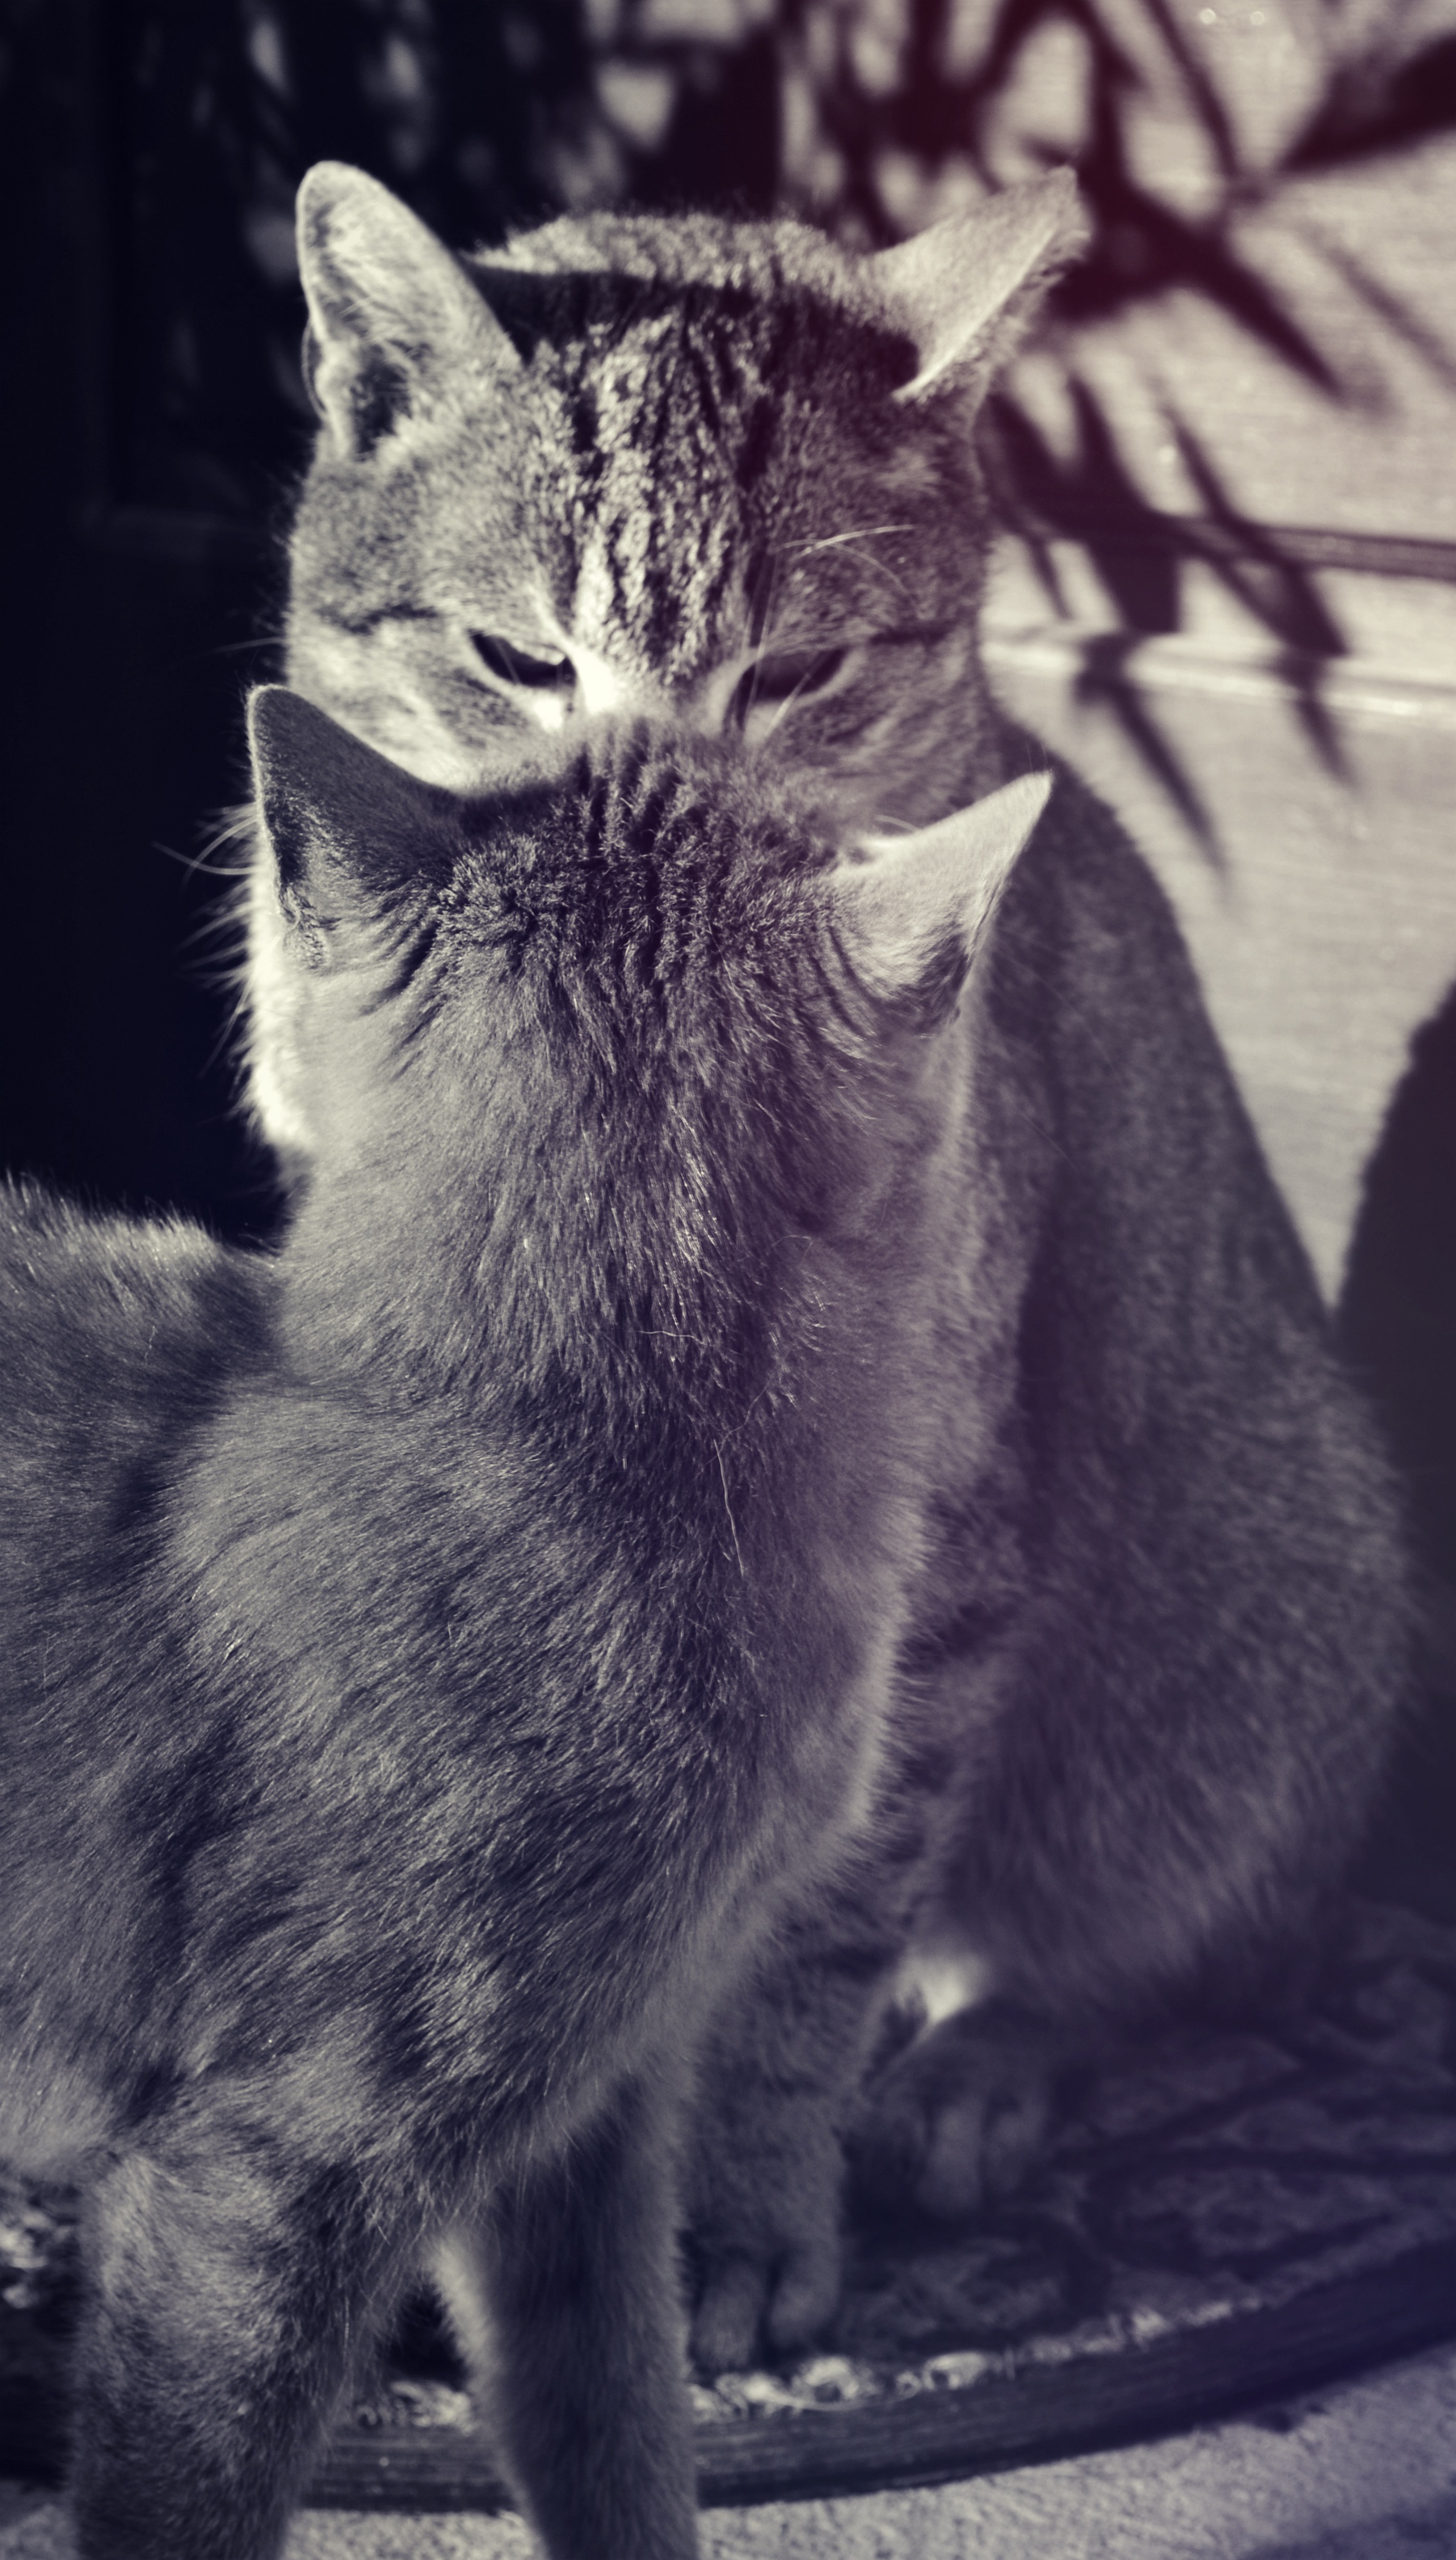
black and white, animal, kitten, cat, mammal, black, monochrome, fauna, cats, whiskers, vertebrate, domestic cat, tabby cat, monochrome photography, small to medium sized cats, cat like mammal